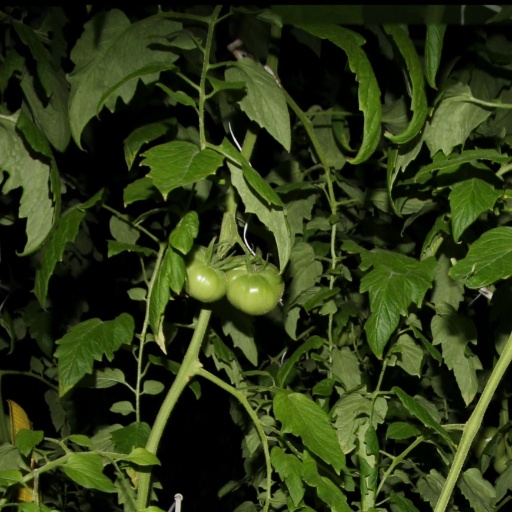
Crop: tomato